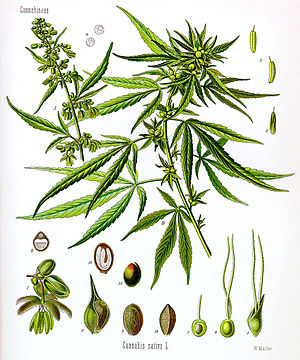
Hamp (slægt)
A: hanplante. B: hunplante. Nederst til højre hunblomster med støvfang
Hamp er en slægt i hampfamilien hjemmehørende i Centralasien og på det indiske subkontinent. Antallet af arter i slægten er omstridt. Nogle anerkender kun en enkelt art, Cannabis sativa, der inddeles i underarter eller varieteter, mens andre anerkender flere arter. Planterne i slægten anvendes både som lægemiddel og rusmiddel, og har især tidligere været anvendt til f.eks. tekstiler og tovværk på grund af stænglernes indhold af fibre.